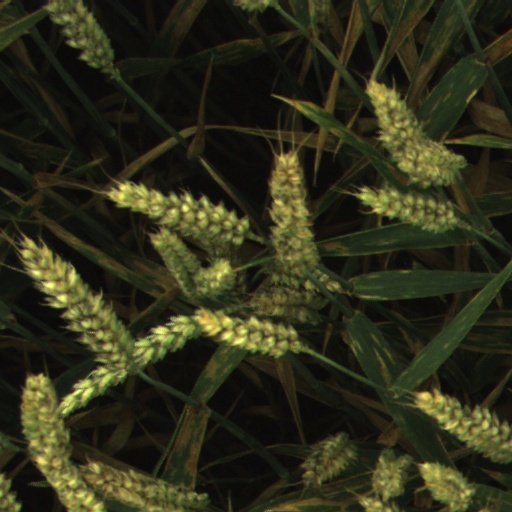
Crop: wheat